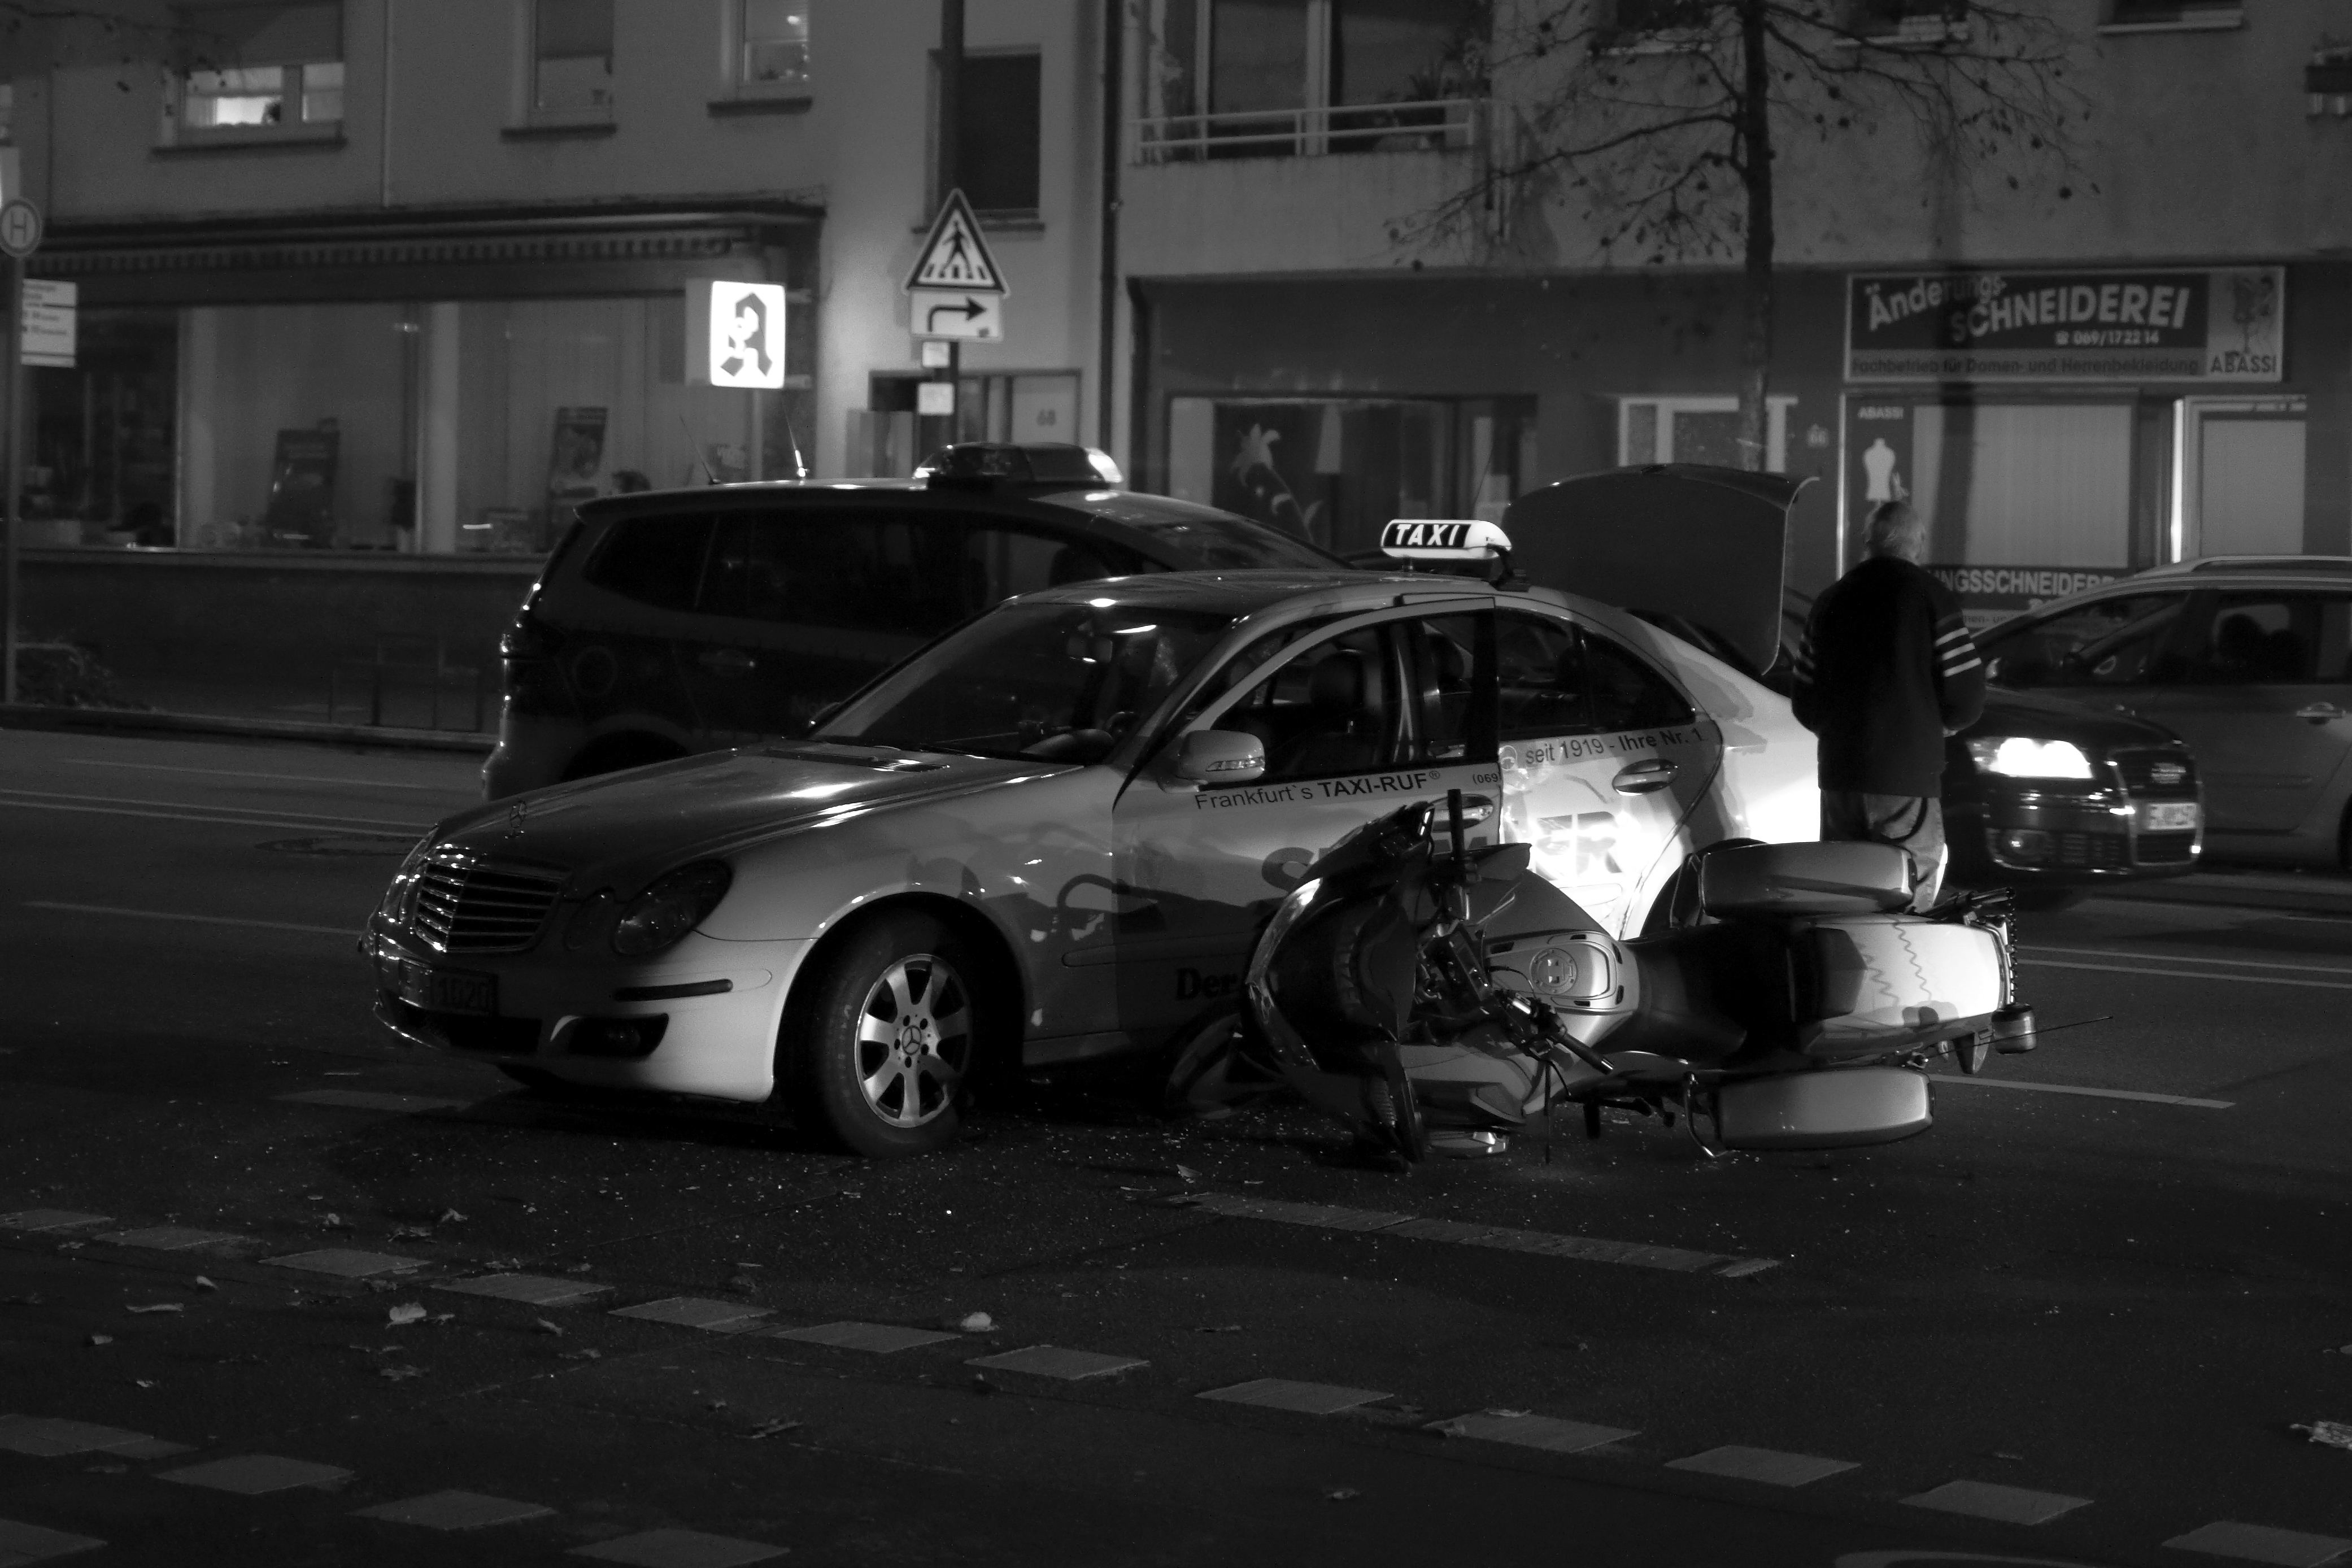
light, black and white, road, traffic, street, car, wheel, driving, bike, taxi, cab, vehicle, auto, darkness, black, monochrome, crash, sports car, reflex camera, streetphotography, bw, blackandwhite, blackwhite, germany, alemania, allemagne, sw, schwarzweiss, schwarzweis, accident, frankfurtmain, frankfurtammain, frankfurtam, frankfurtamain, germania, hesse, hassia, hessen, frankfurt, motorrad, schwarzweissfotografie, schwarzweisfotografie, unfall, autounfall, verkehrsunfall, monochrome photography, automobile make, compact car, single lens reflex camera, automotive design